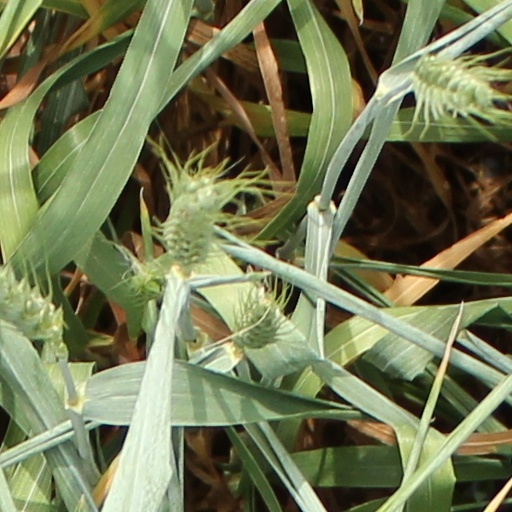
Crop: wheat